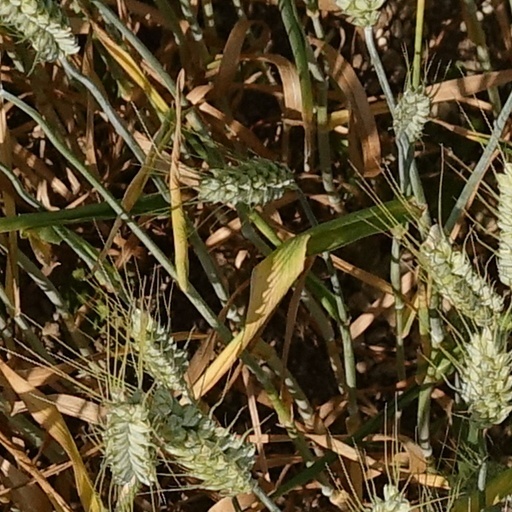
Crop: wheat